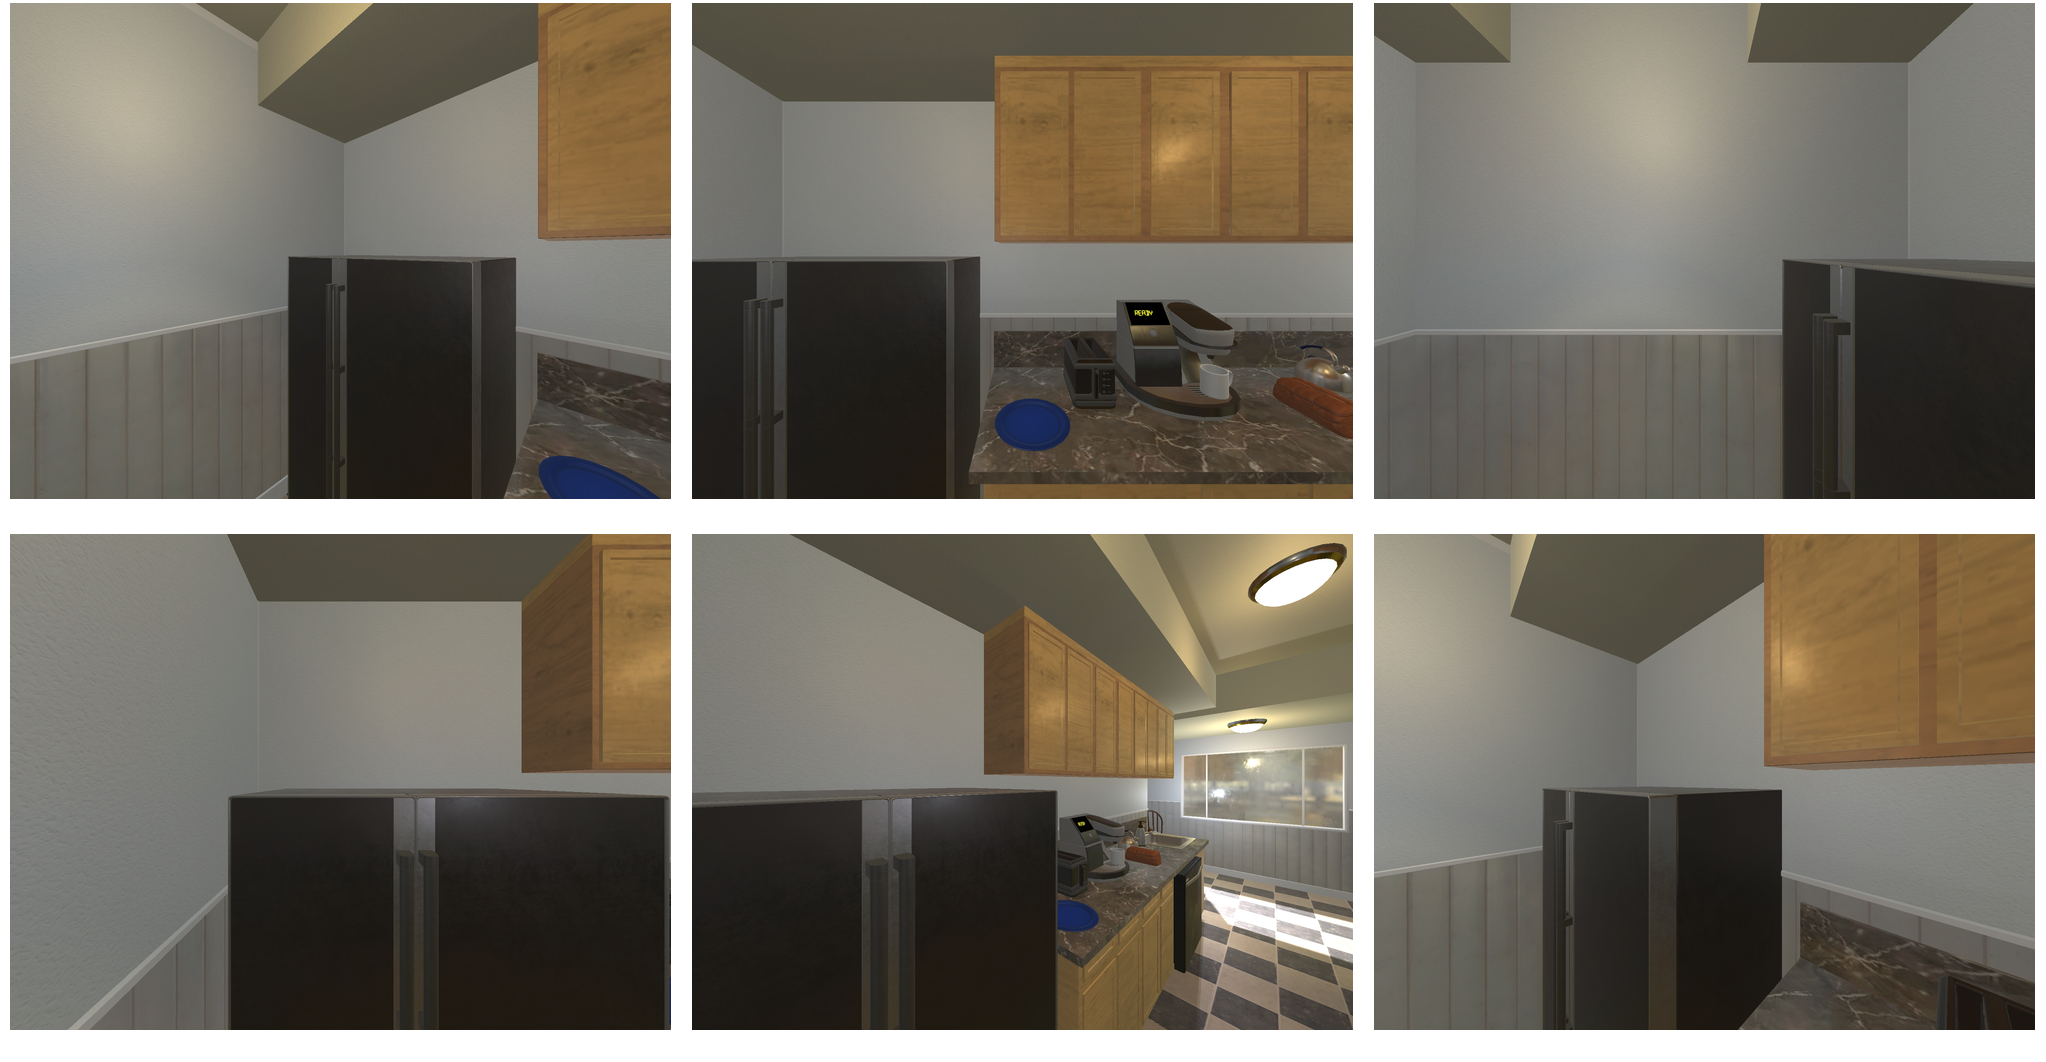Task instruction: Open the fridge.
Answer: {"task_instruction": "Open the fridge.", "nodes": ["handle1", "handle2", "fridge"], "edges": [{"functional_relationship": "openorclose", "object1": "handle1", "object2": "fridge", "spatial_relations": ["close", "in_front_of"], "is_touching": true}, {"functional_relationship": "openorclose", "object1": "handle2", "object2": "fridge", "spatial_relations": ["close", "in_front_of"], "is_touching": true}], "action_type": "pull", "function_type": "open_close_control"}